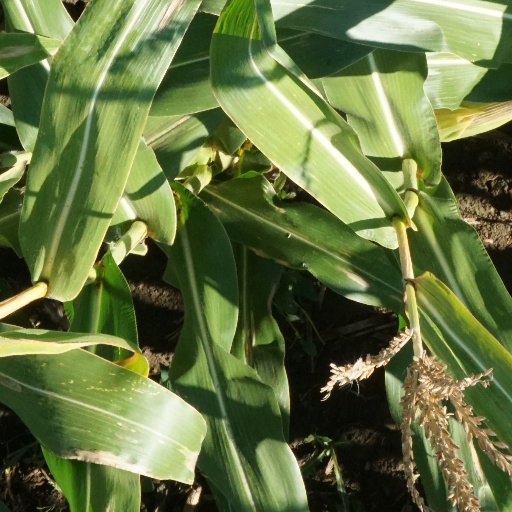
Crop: maize; corn